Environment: real
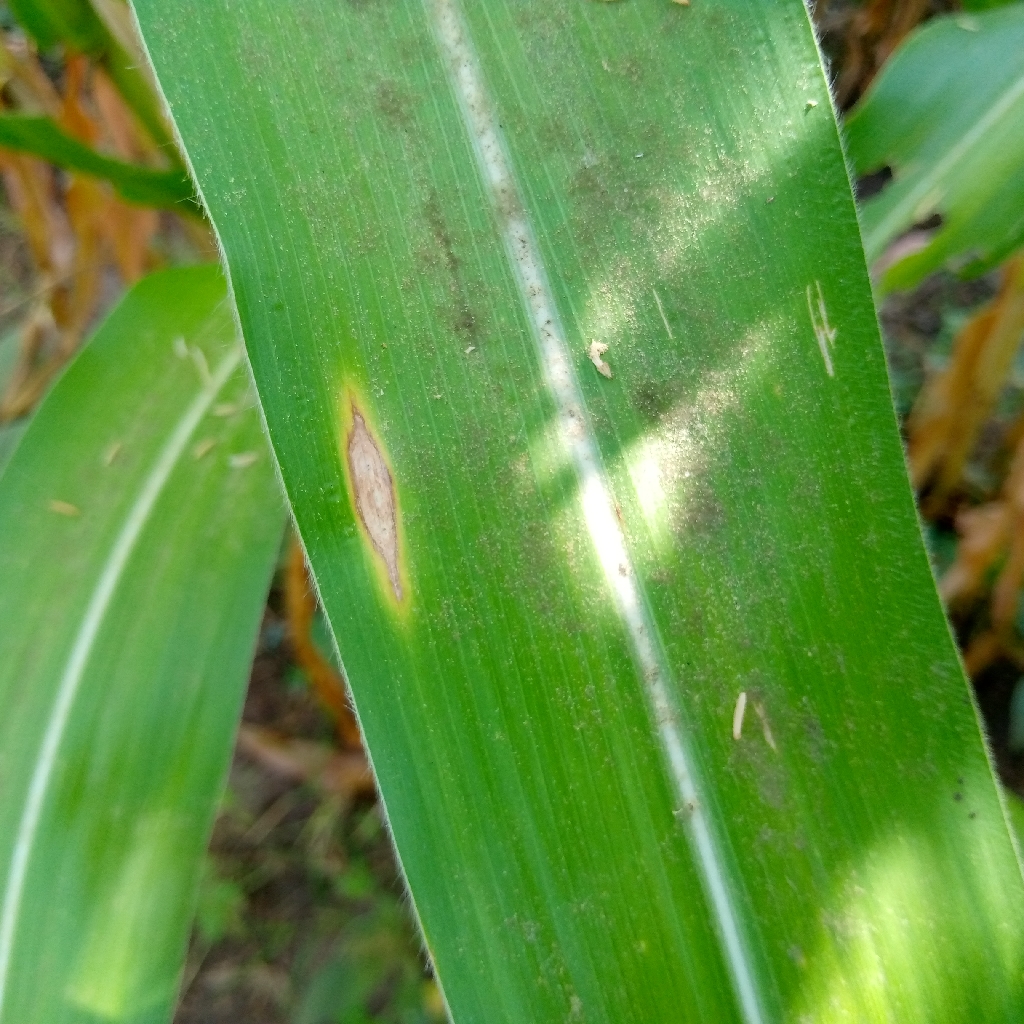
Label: northern_corn_leaf_blight